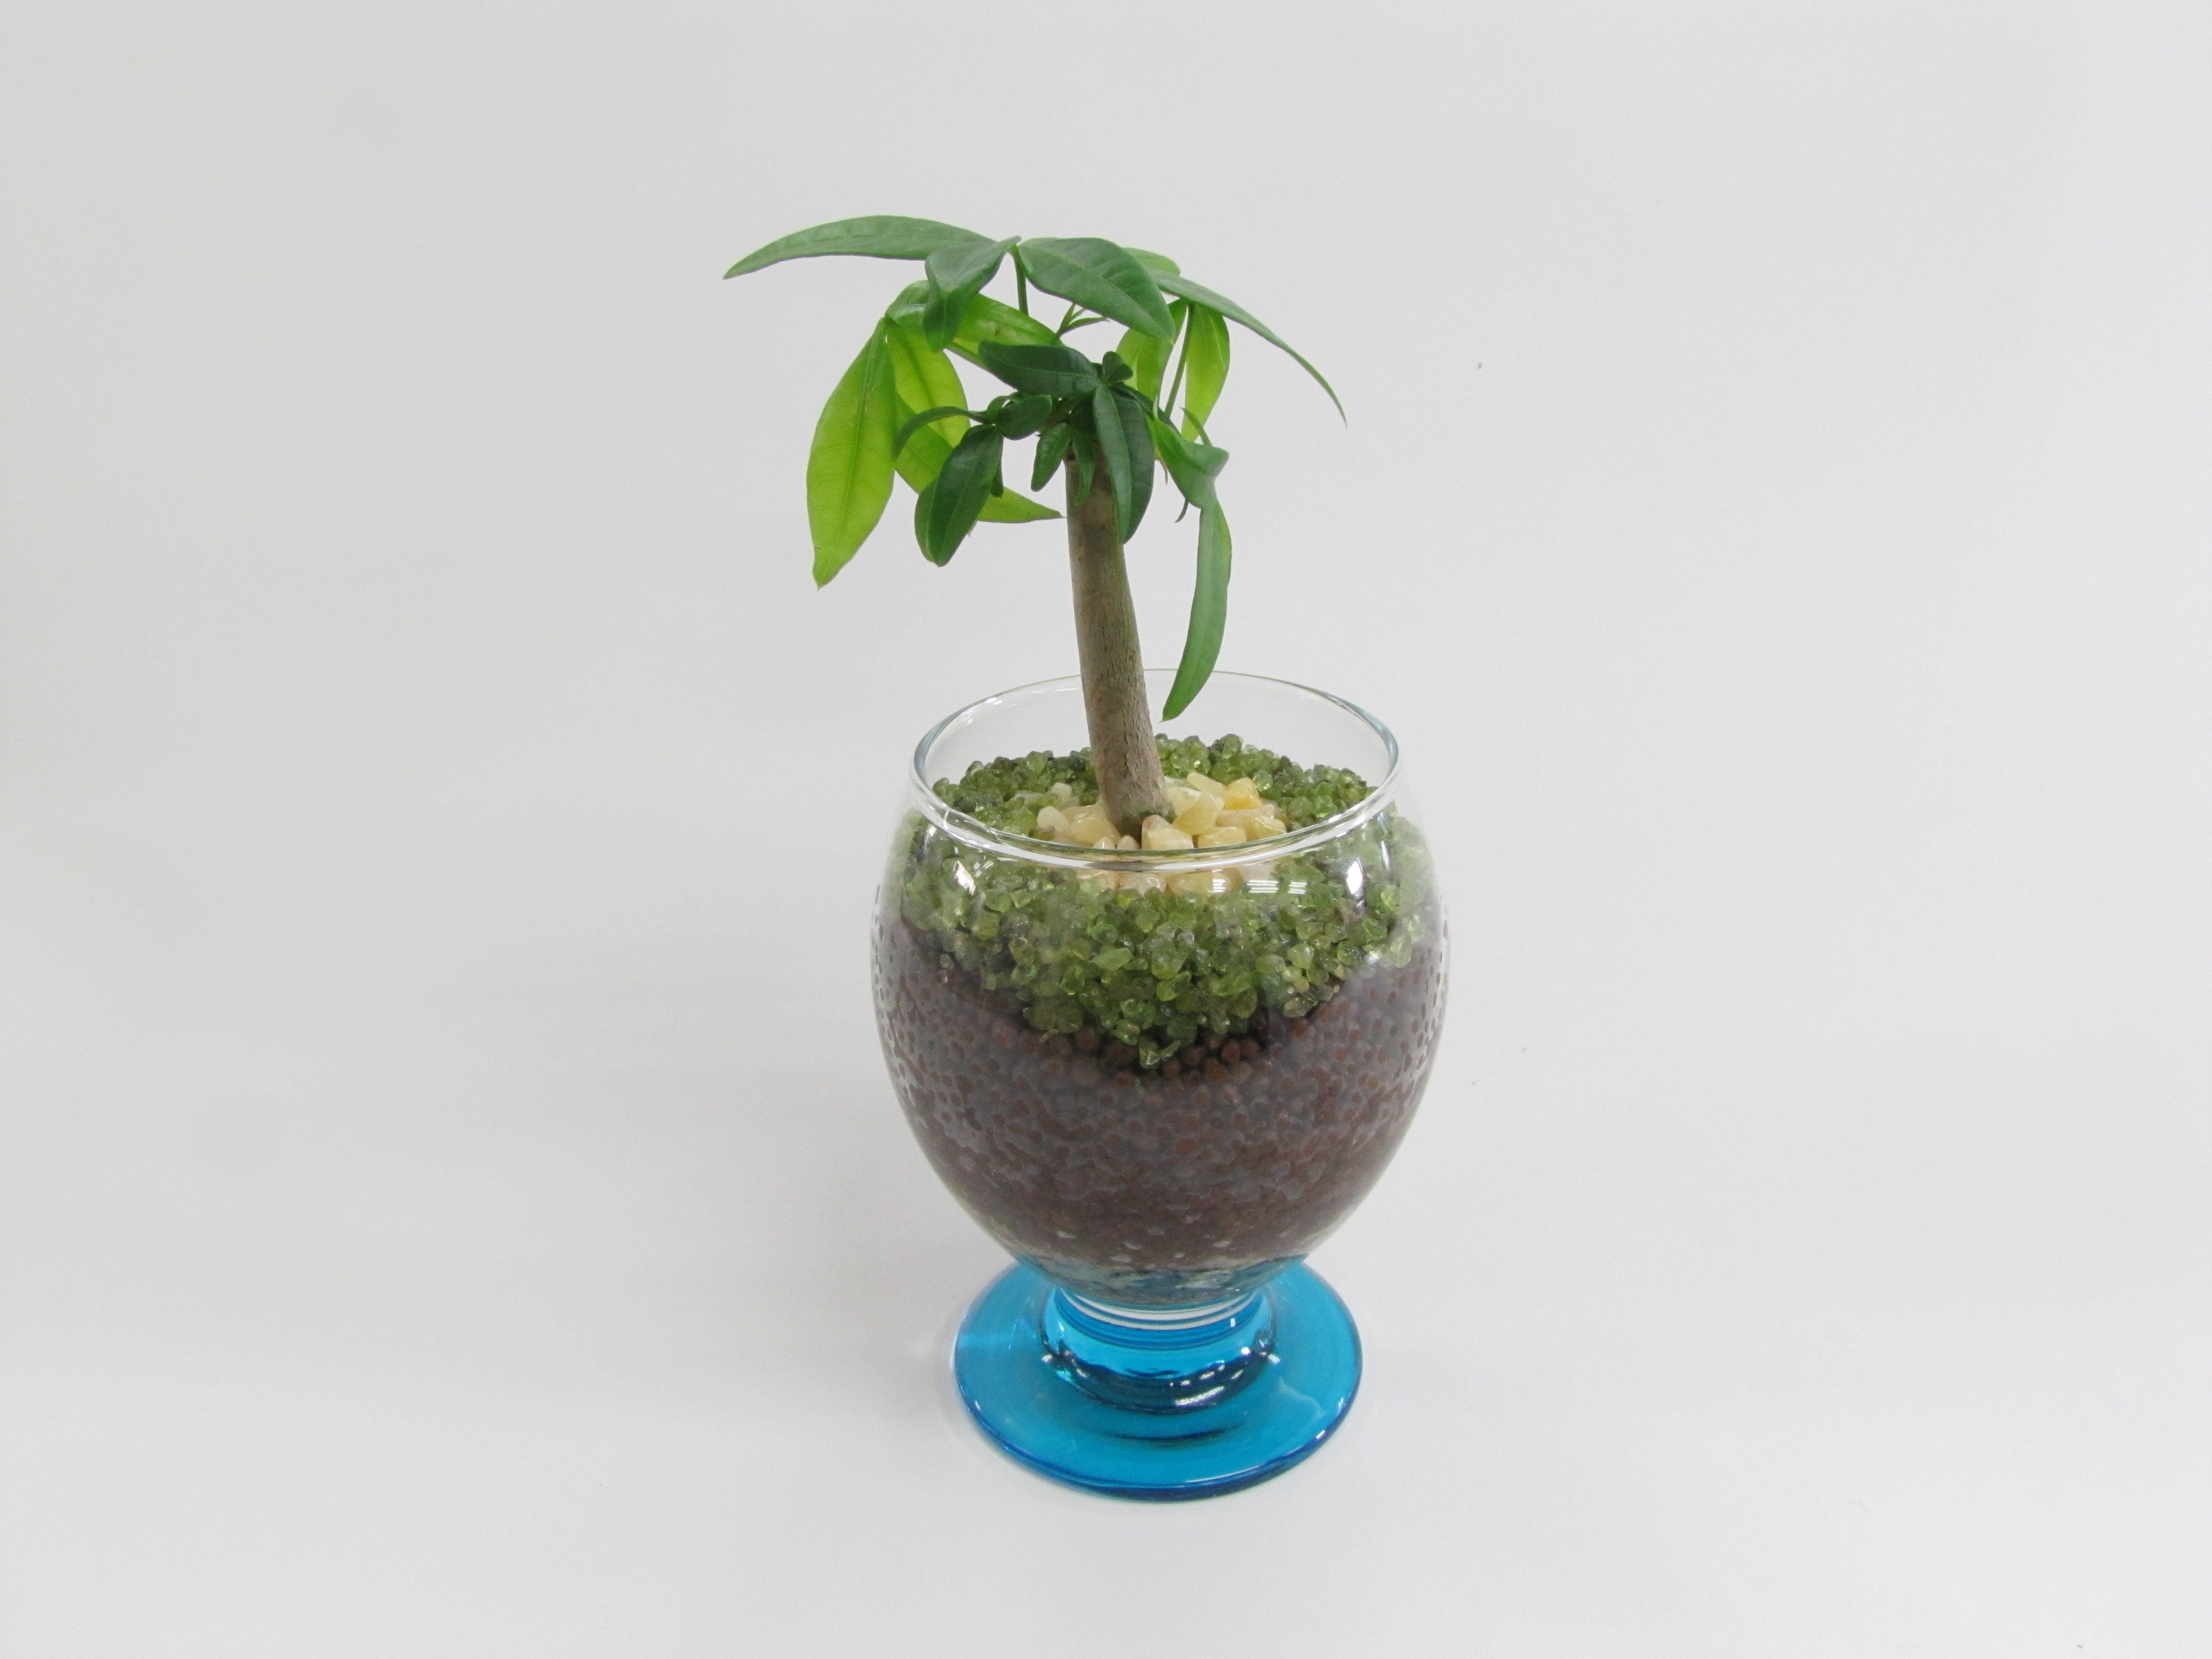
plant, flower, glass, pot, vase, decoration, green, produce, lighting, flora, houseplant, flowerpot, palma, interior plants